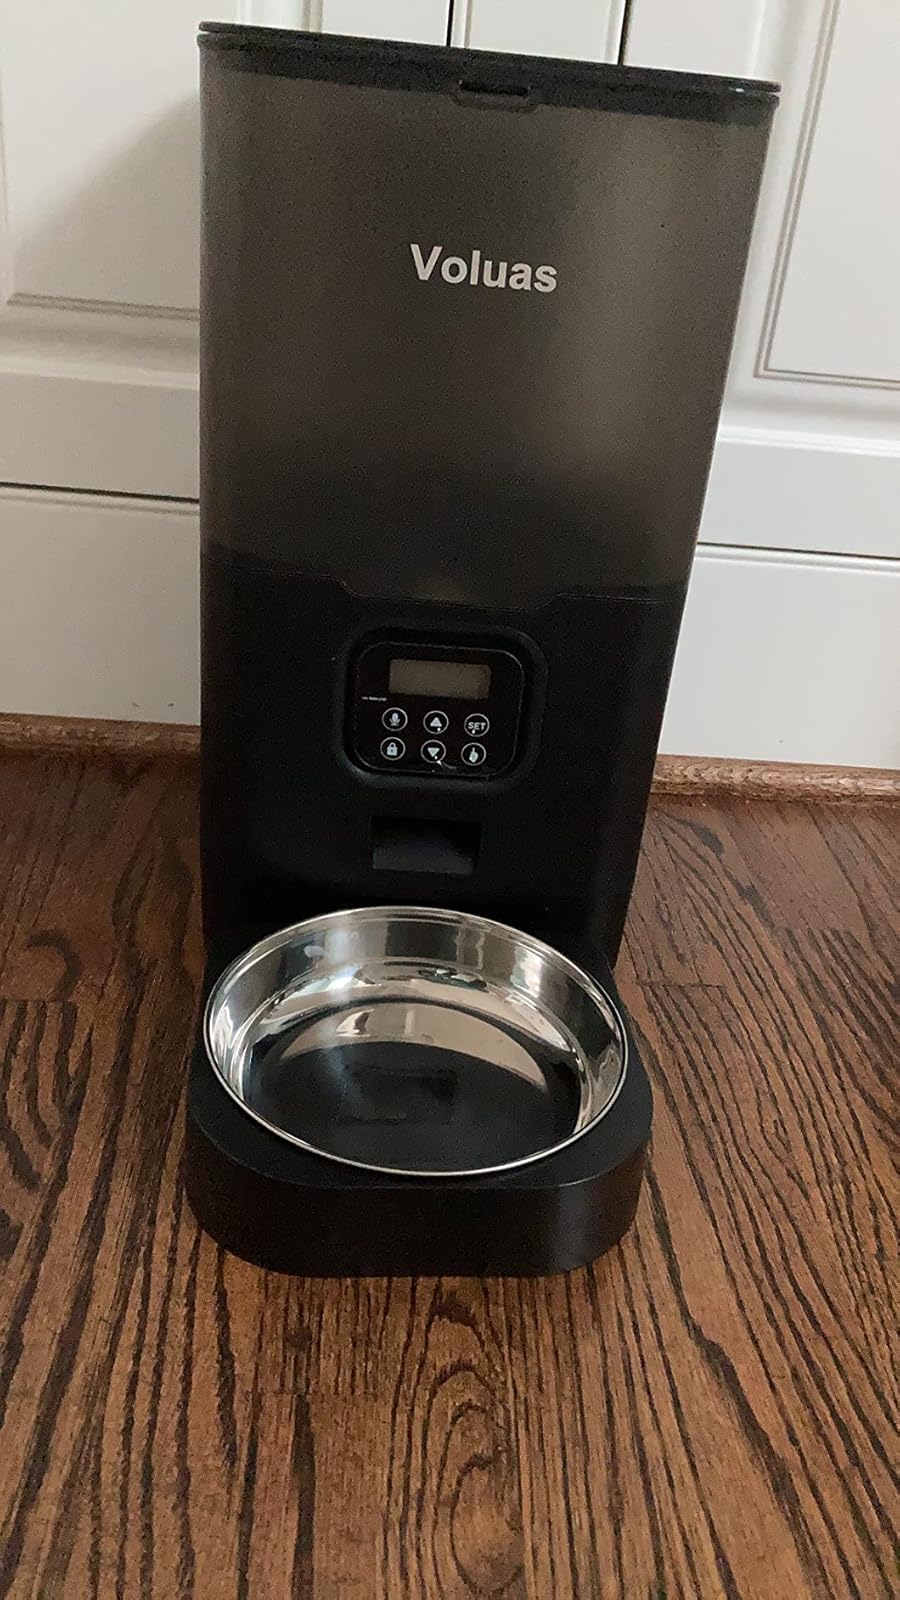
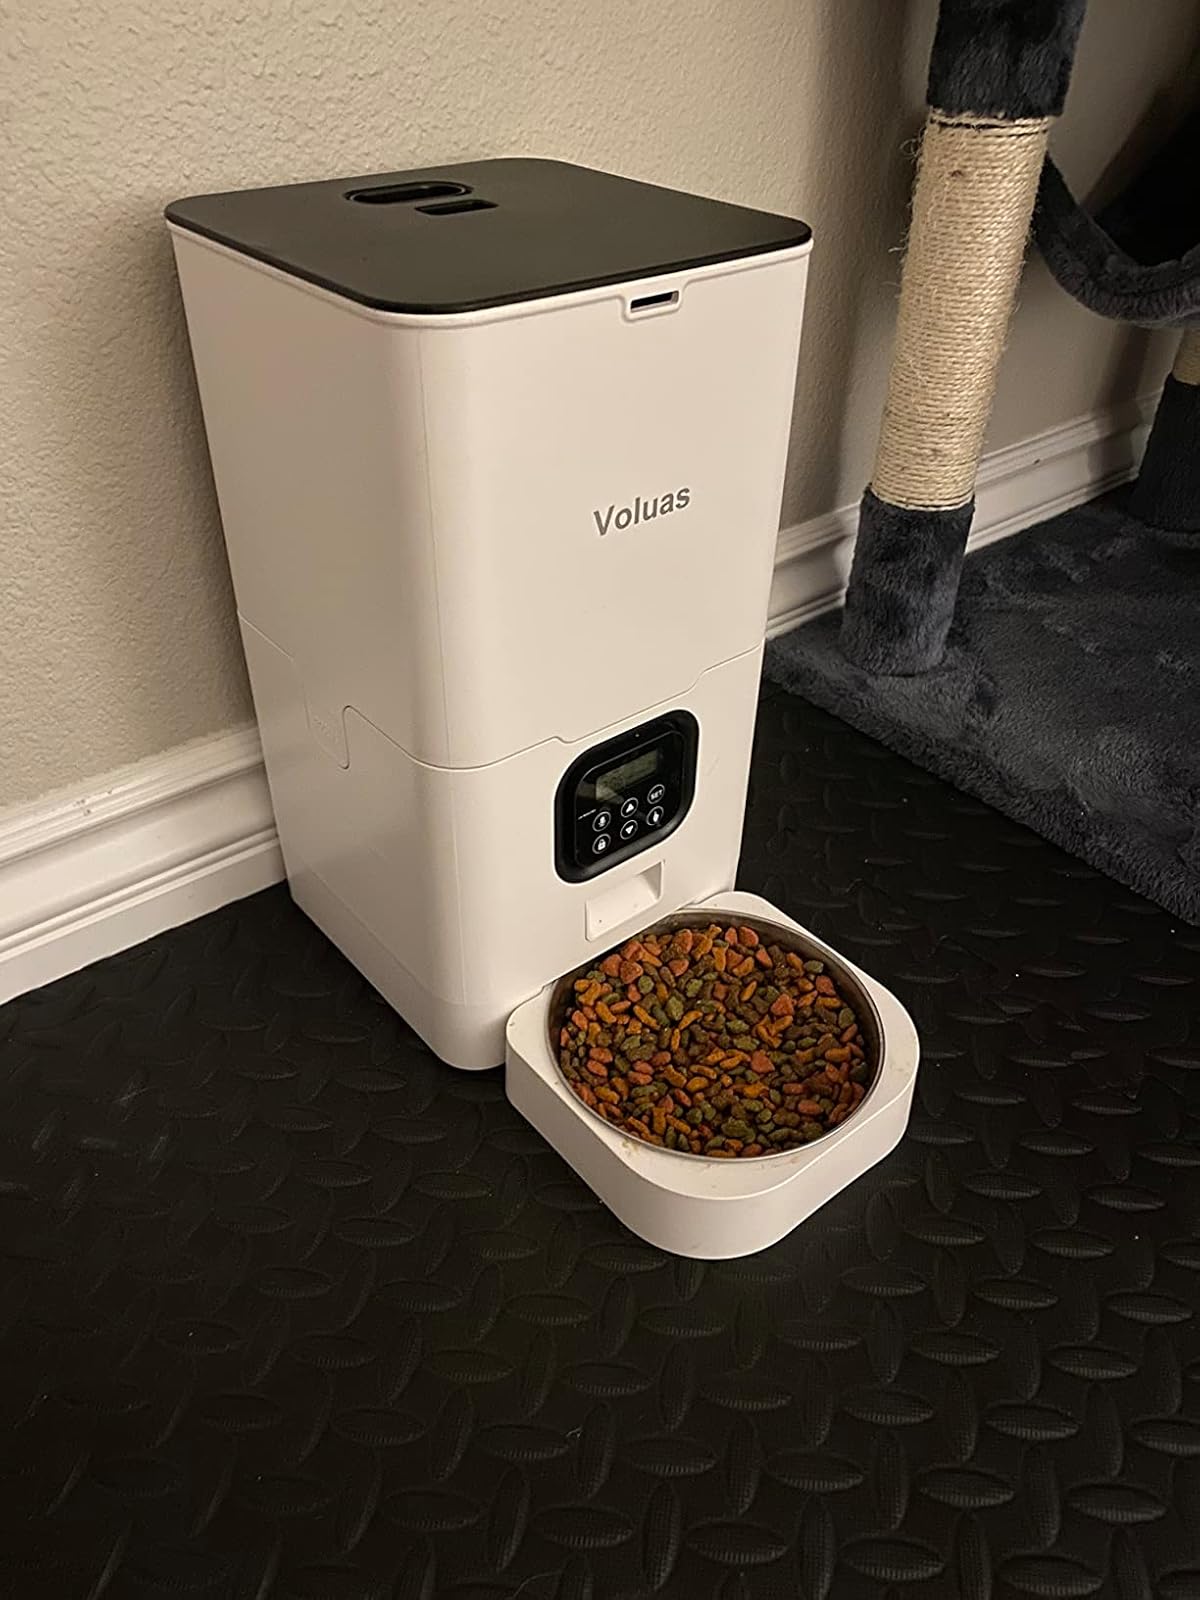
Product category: items_feeder
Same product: no